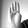
ASL letter: B